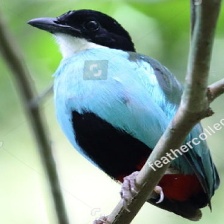
Species: AZURE BREASTED PITTA
Scientific name: PITTA STEERII